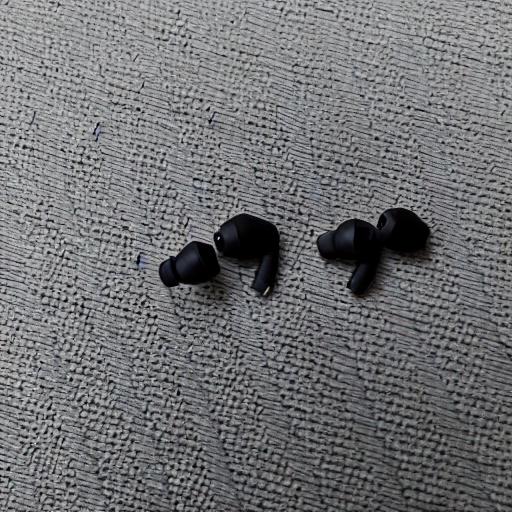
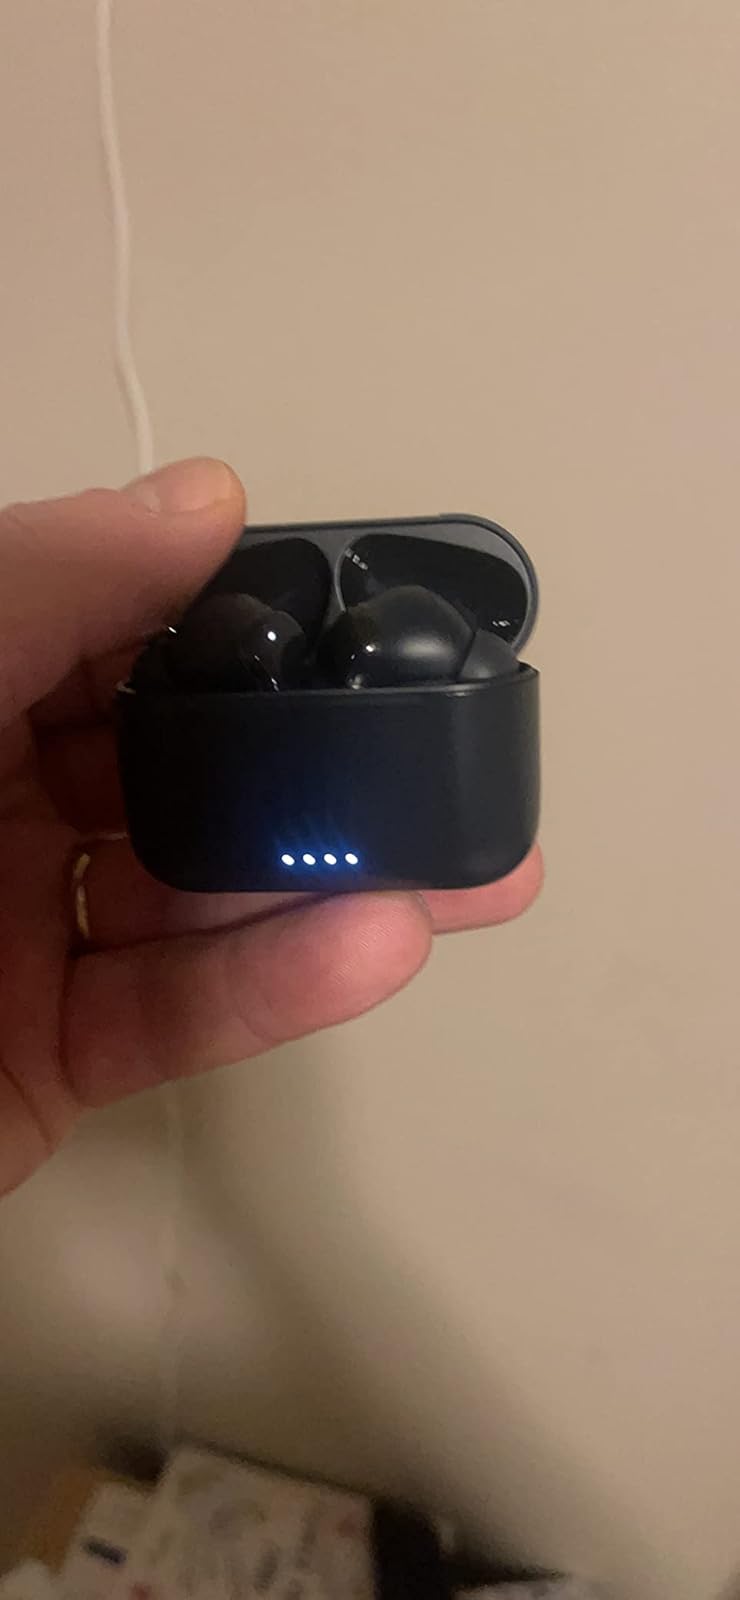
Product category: earbuds
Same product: no